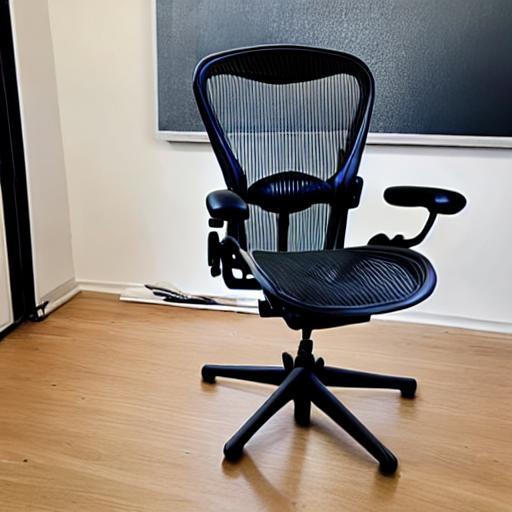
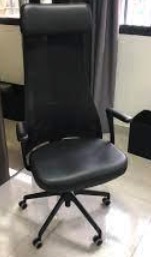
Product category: items_chair
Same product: no